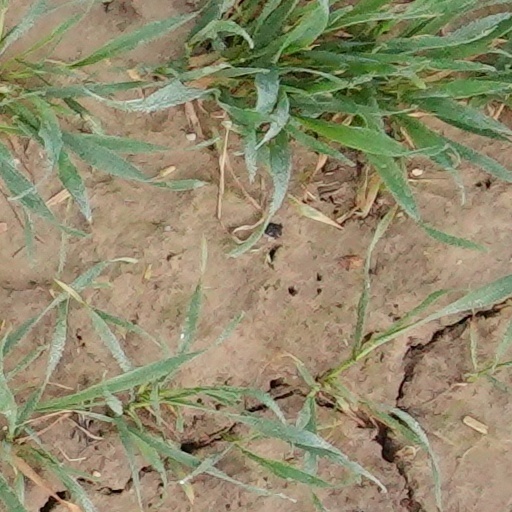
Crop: wheat